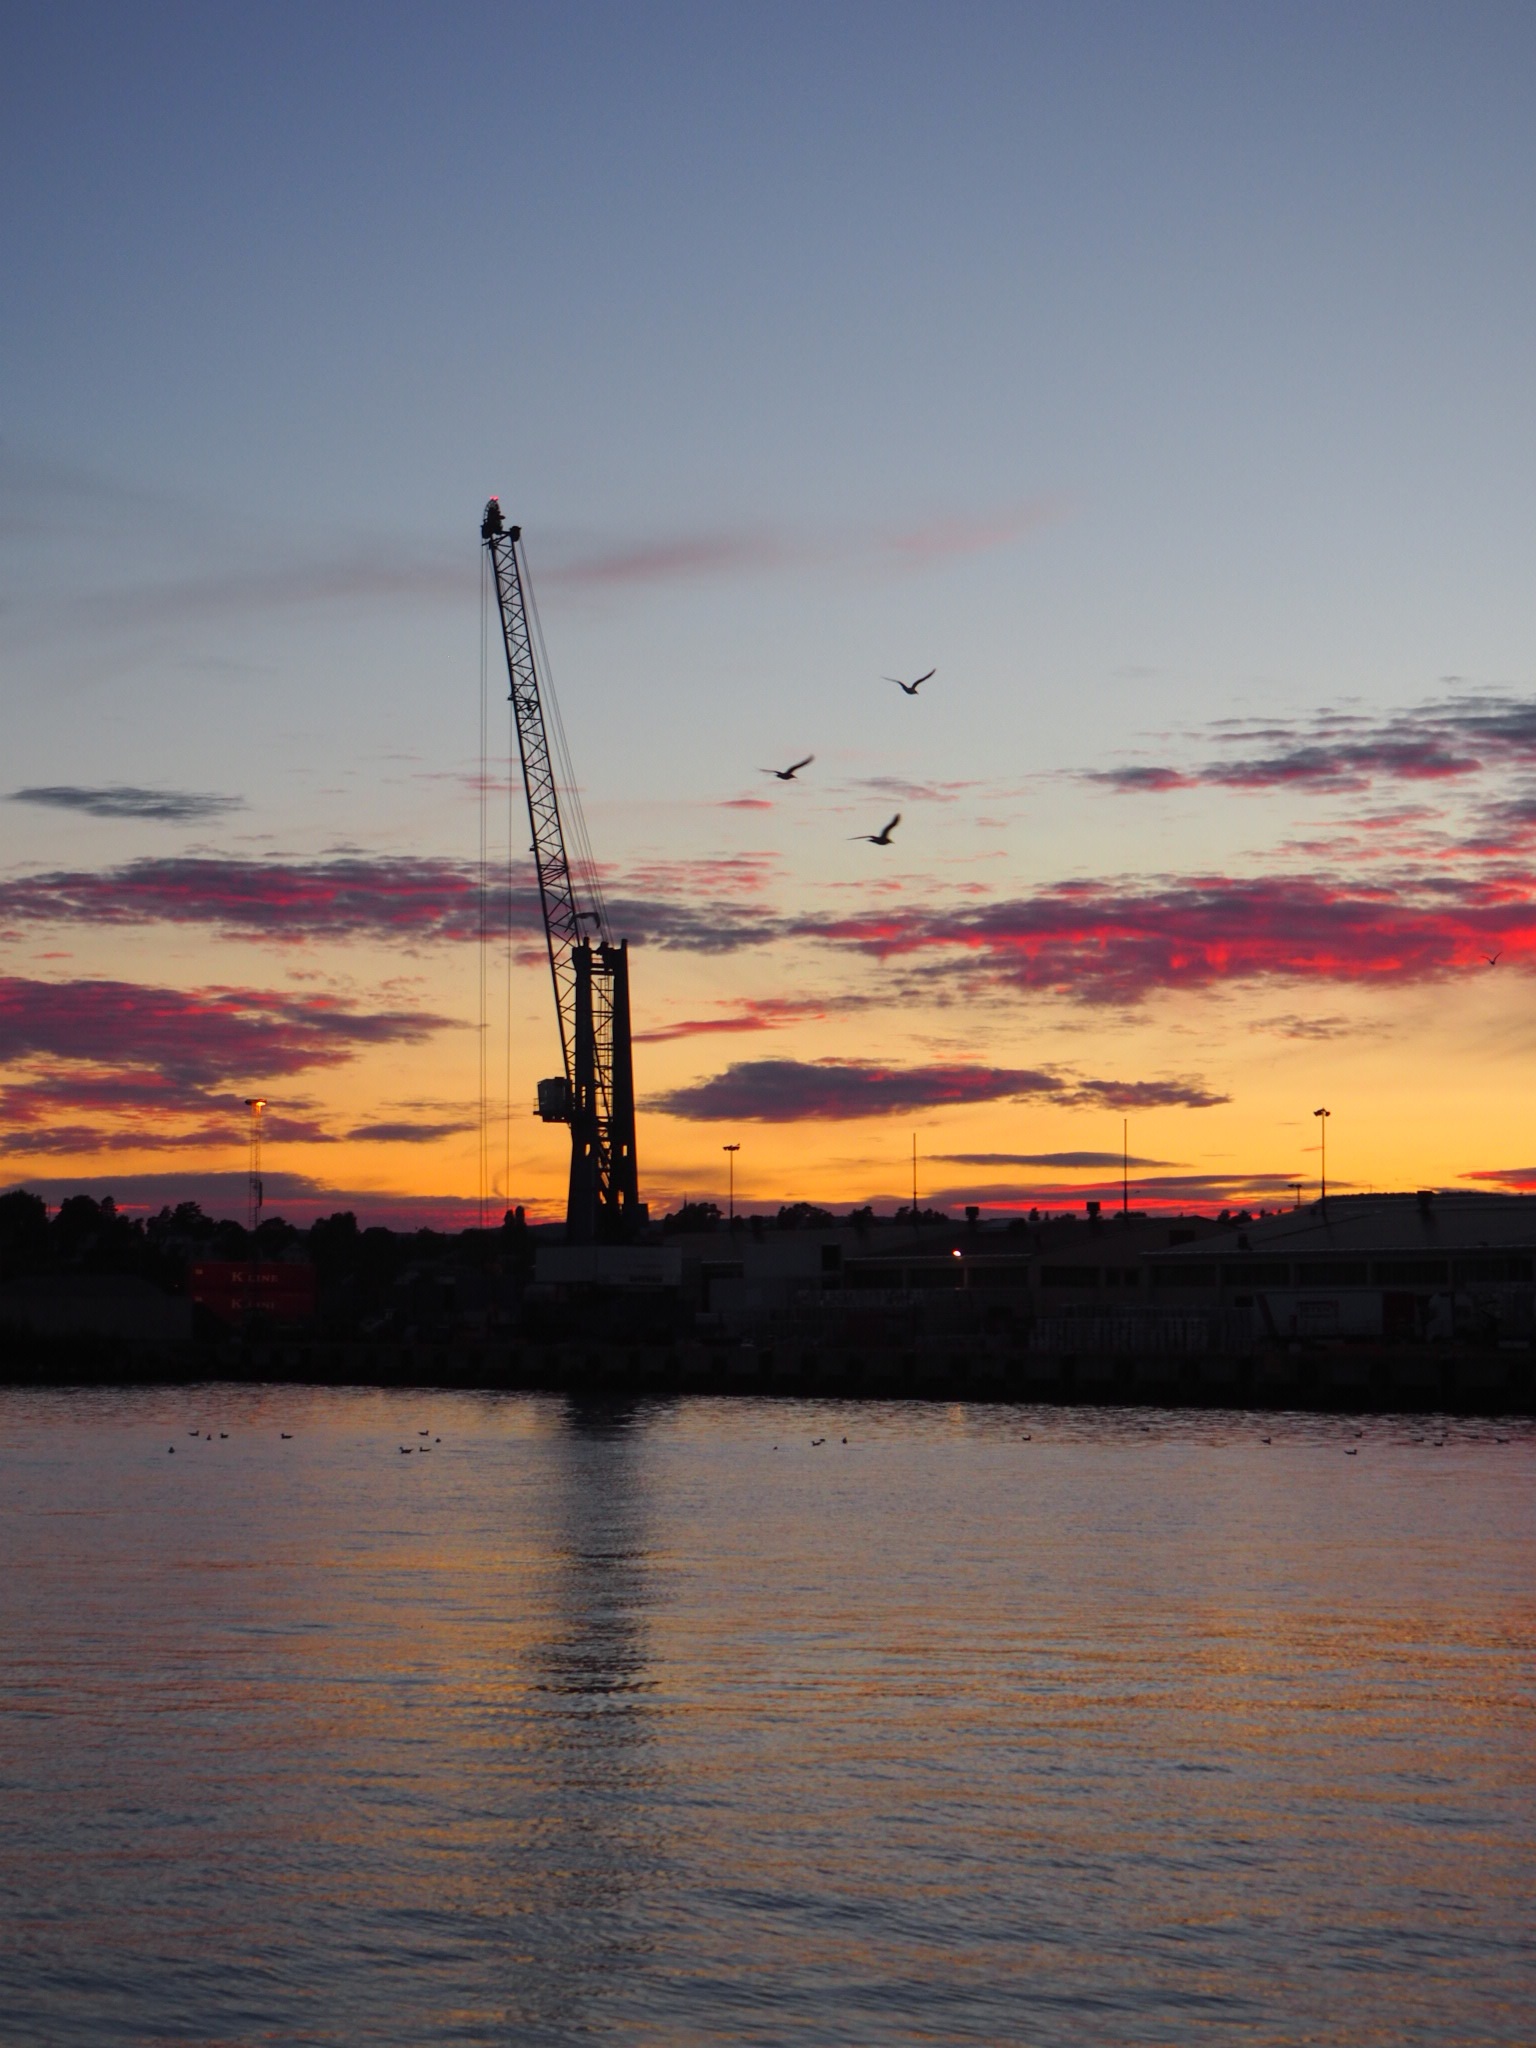
sea, ocean, horizon, cloud, sky, sunrise, sunset, morning, dawn, dusk, evening, reflection, tower, afterglow